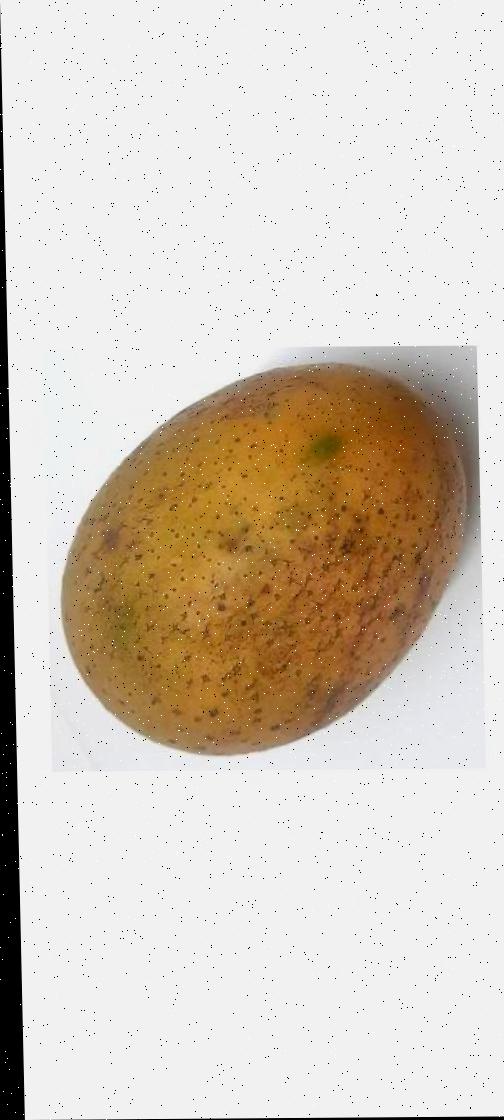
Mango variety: Gourmoti